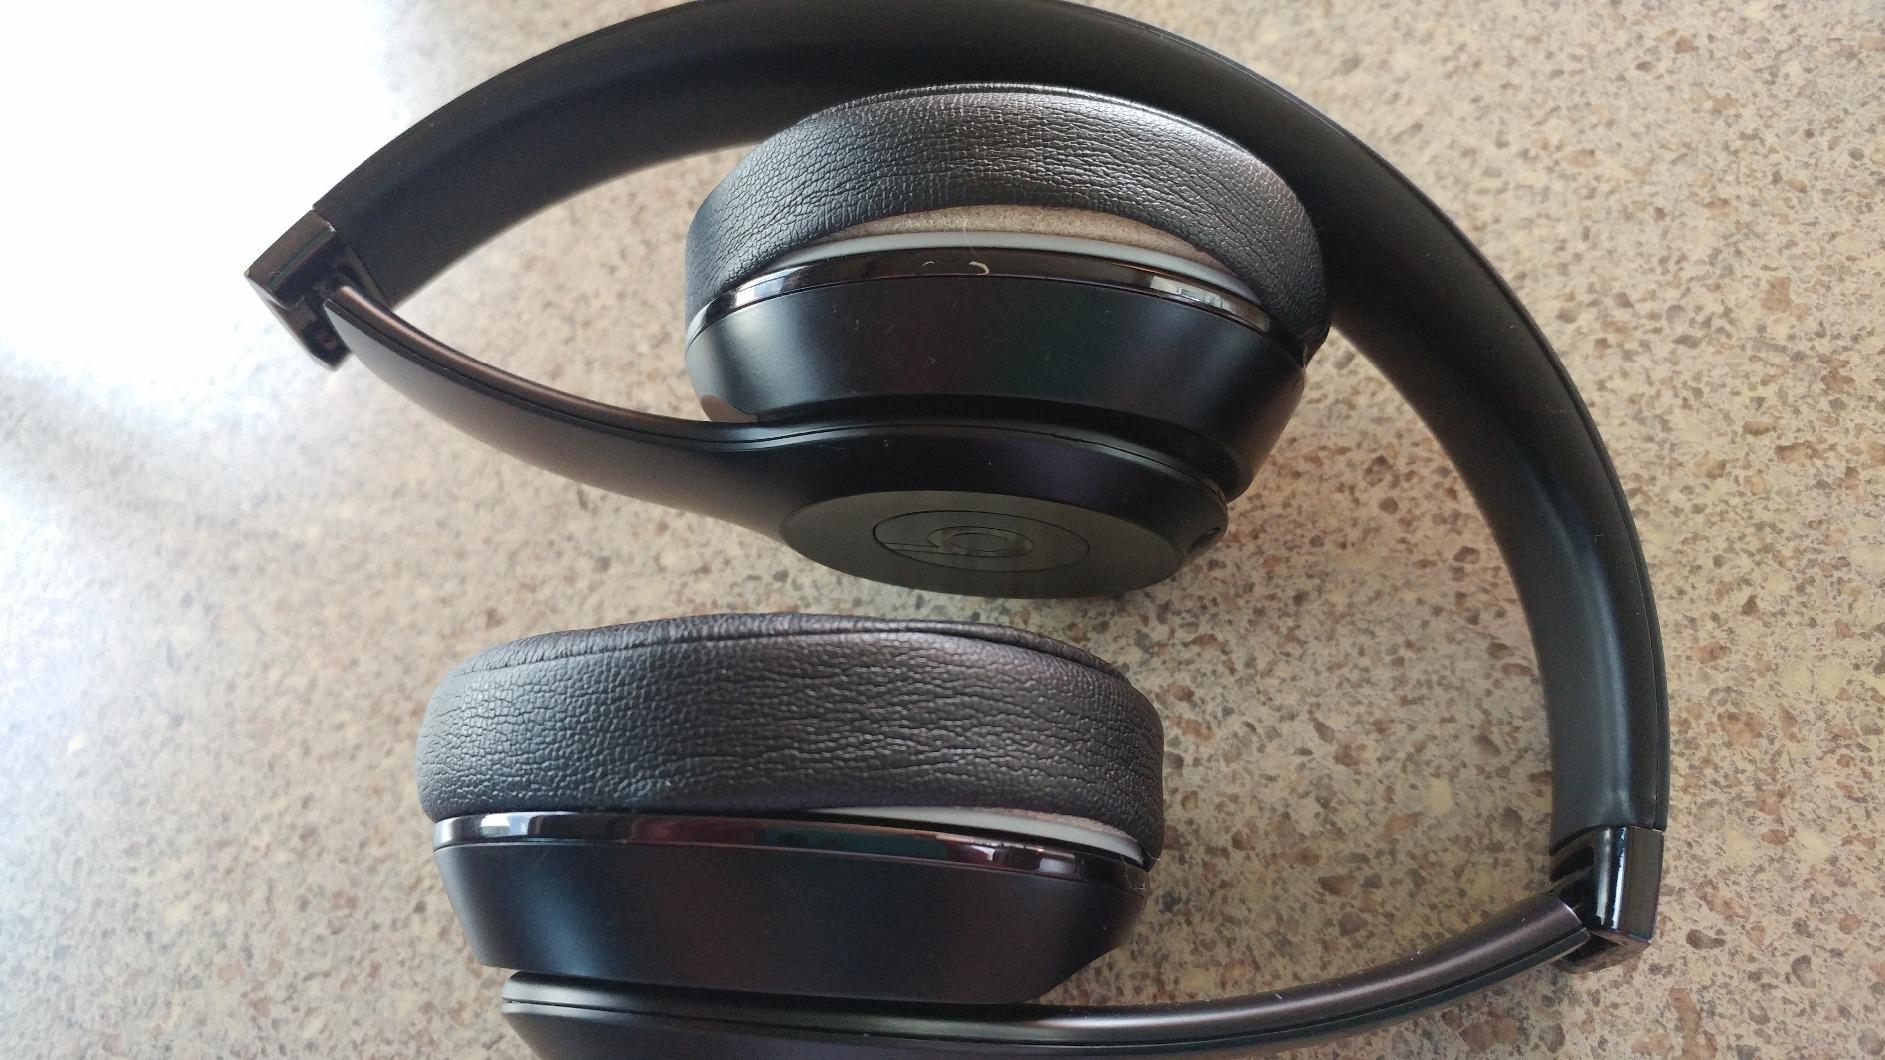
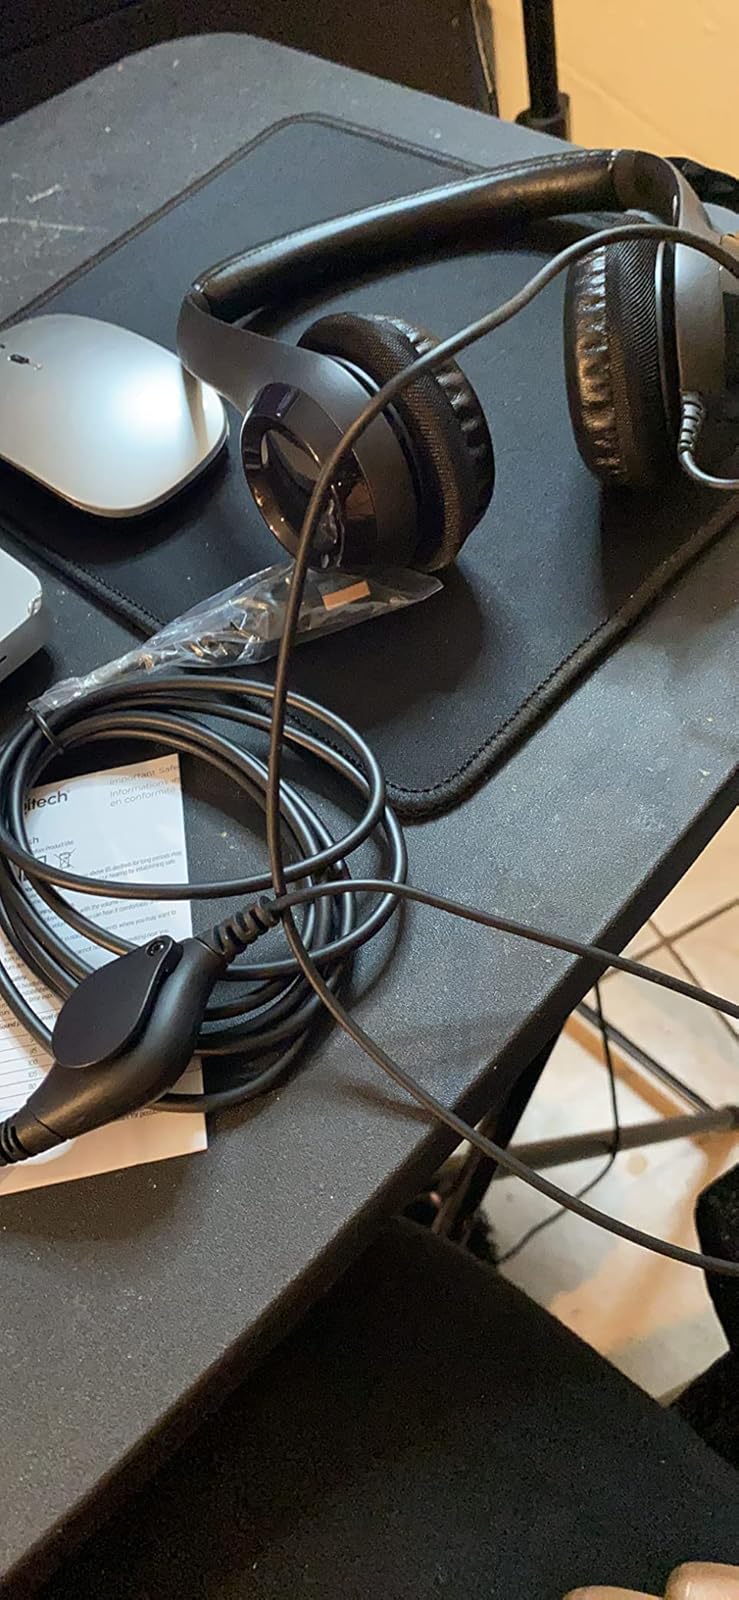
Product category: headphones
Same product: no